Guwahati

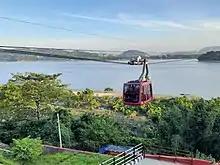
Guwahati Ropeway

The city of Guwahati and the northeastern region falls under the Northeast Frontier Railway (NFR) Zone of the Indian Railways, the headquarters of which is in Maligaon, near Nilachal Hills, in the northwest of the city. The Guwahati railway station, located in Paltan Bazaar area of Guwahati, is the busiest railway station in the city. It lies along the Barauni-Guwahati Line and Guwahati–Lumding section, categorised as an A-1 railway station under Lumding railway division.